British Rail Class 377

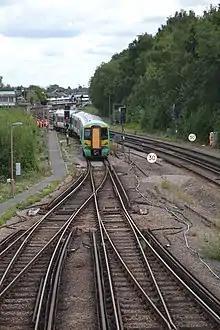
377 317, Tonbridge, 23 August 2020.

On 28 November 2016, a fire broke out in the MOSL car of a Southern Class 377 (unit 377442) at Eastbourne station, causing damage to the ceiling and interior. The cause was later identified to be faulty wiring within a hand dryer located in the toilet.